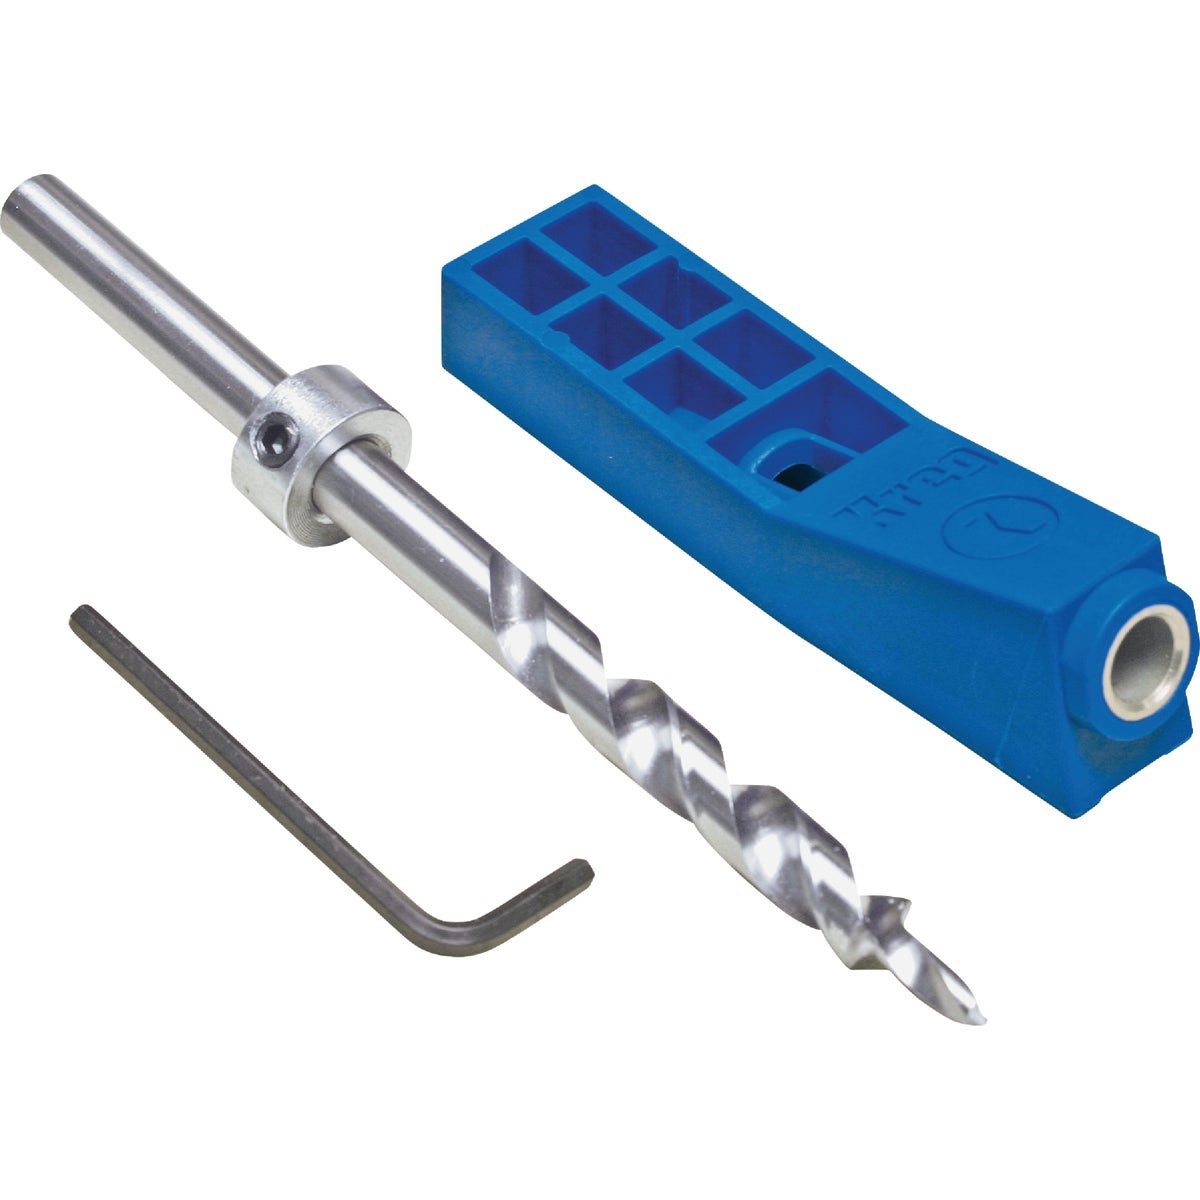
Kreg Pocket-Hole Jig Mini
Brand: Kreg
The Kreg Pocket-Hole Jig Mini is good for very specific applications where the smallest jig possible is required. The simplistic design includes the hardened-steel drill guide of the other jigs, but does not include a reference fence, so material thickness adjustments must be made manually. The Kreg Pocket-Hole Jig Mini is the only Kreg Pocket-Hole Jig that does not include a positioning fence. This fenceless design allows you to make precise angle and stock depth adjustments as needed, making the Mini the most positionable jig available. Includes: (1) Kreg Jig Mini, (1) stepped drill bit, (1) stop collar, (1) hex wrench, and Owner's Manual. %search_data%MKJKIT
Category: Hardware > Tool Accessories > Jigs > Drill Jigs